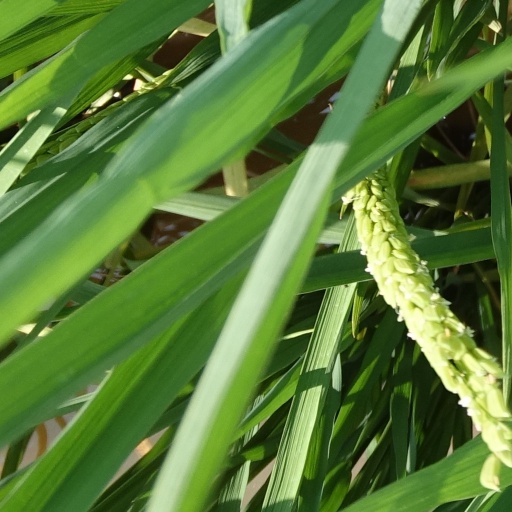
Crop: rice